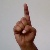
The image shows a hand gesture representing the letter 'D' in Indian Sign Language.